Péter Somfai

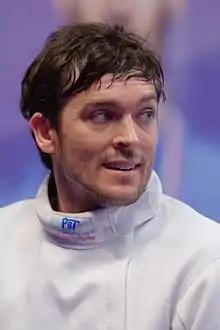
Somfai at the 2016 Paris World Cup

Péter Somfai (born 2 April 1980) is a Hungarian épée fencer, team silver medal in the 2009 and 2011 World Championships and team gold medal in the 2009 and 2010 European Championships.